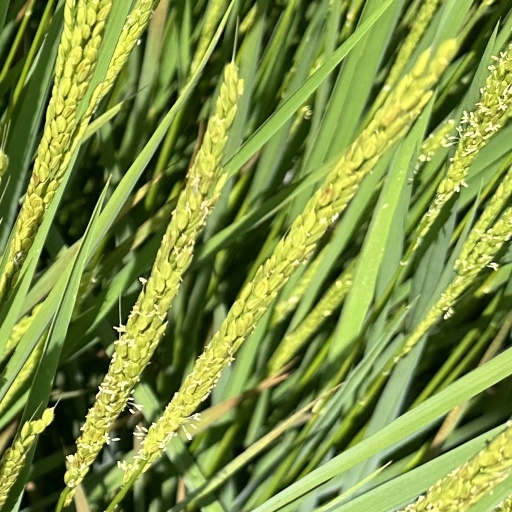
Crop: rice